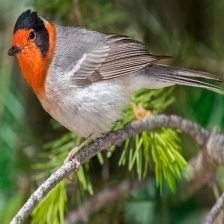
Species: RED FACED WARBLER
Scientific name: CARDELLINA RUBRIFRONS